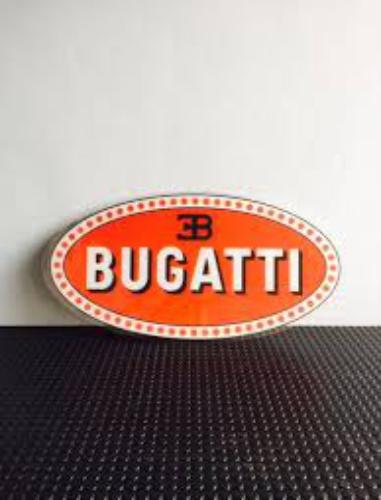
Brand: BUGATTI
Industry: Transportation